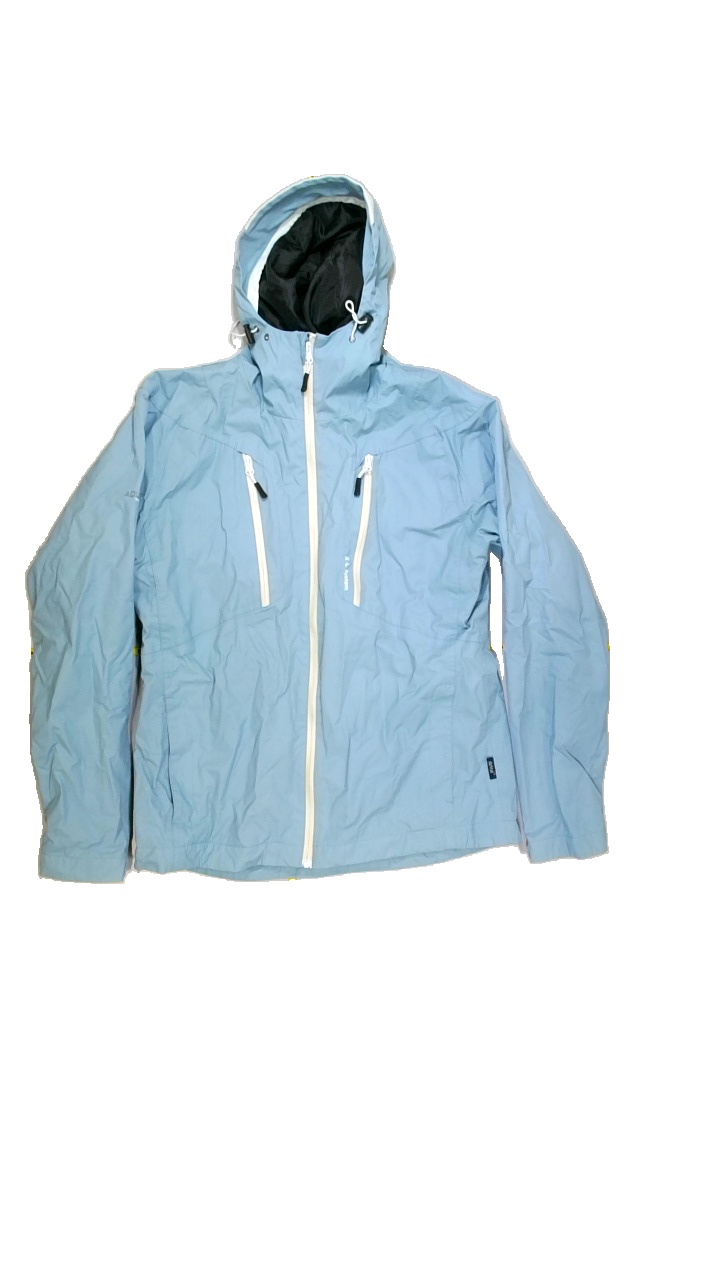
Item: Jacket (Ladies)
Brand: Deval
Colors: Blue
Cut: Regular
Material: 100%polyester
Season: Autumn
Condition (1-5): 2
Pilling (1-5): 4
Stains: Major
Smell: Minor
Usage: Export
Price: <50